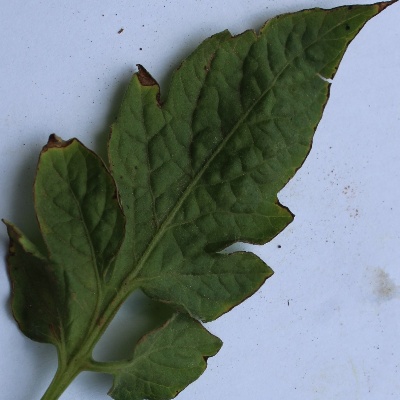
Crop: Tomato
Condition: leaf blight